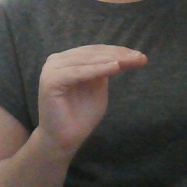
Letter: haa